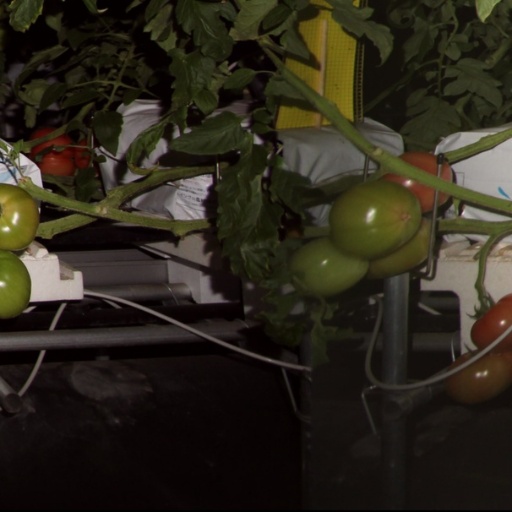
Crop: tomato